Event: Nepal Earthquake
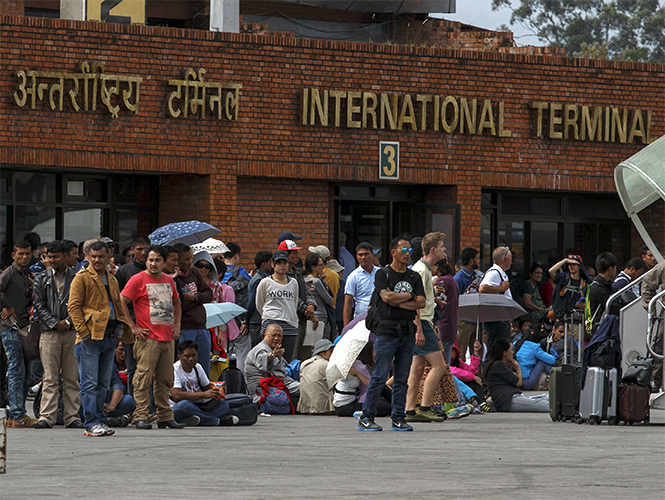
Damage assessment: no_damage